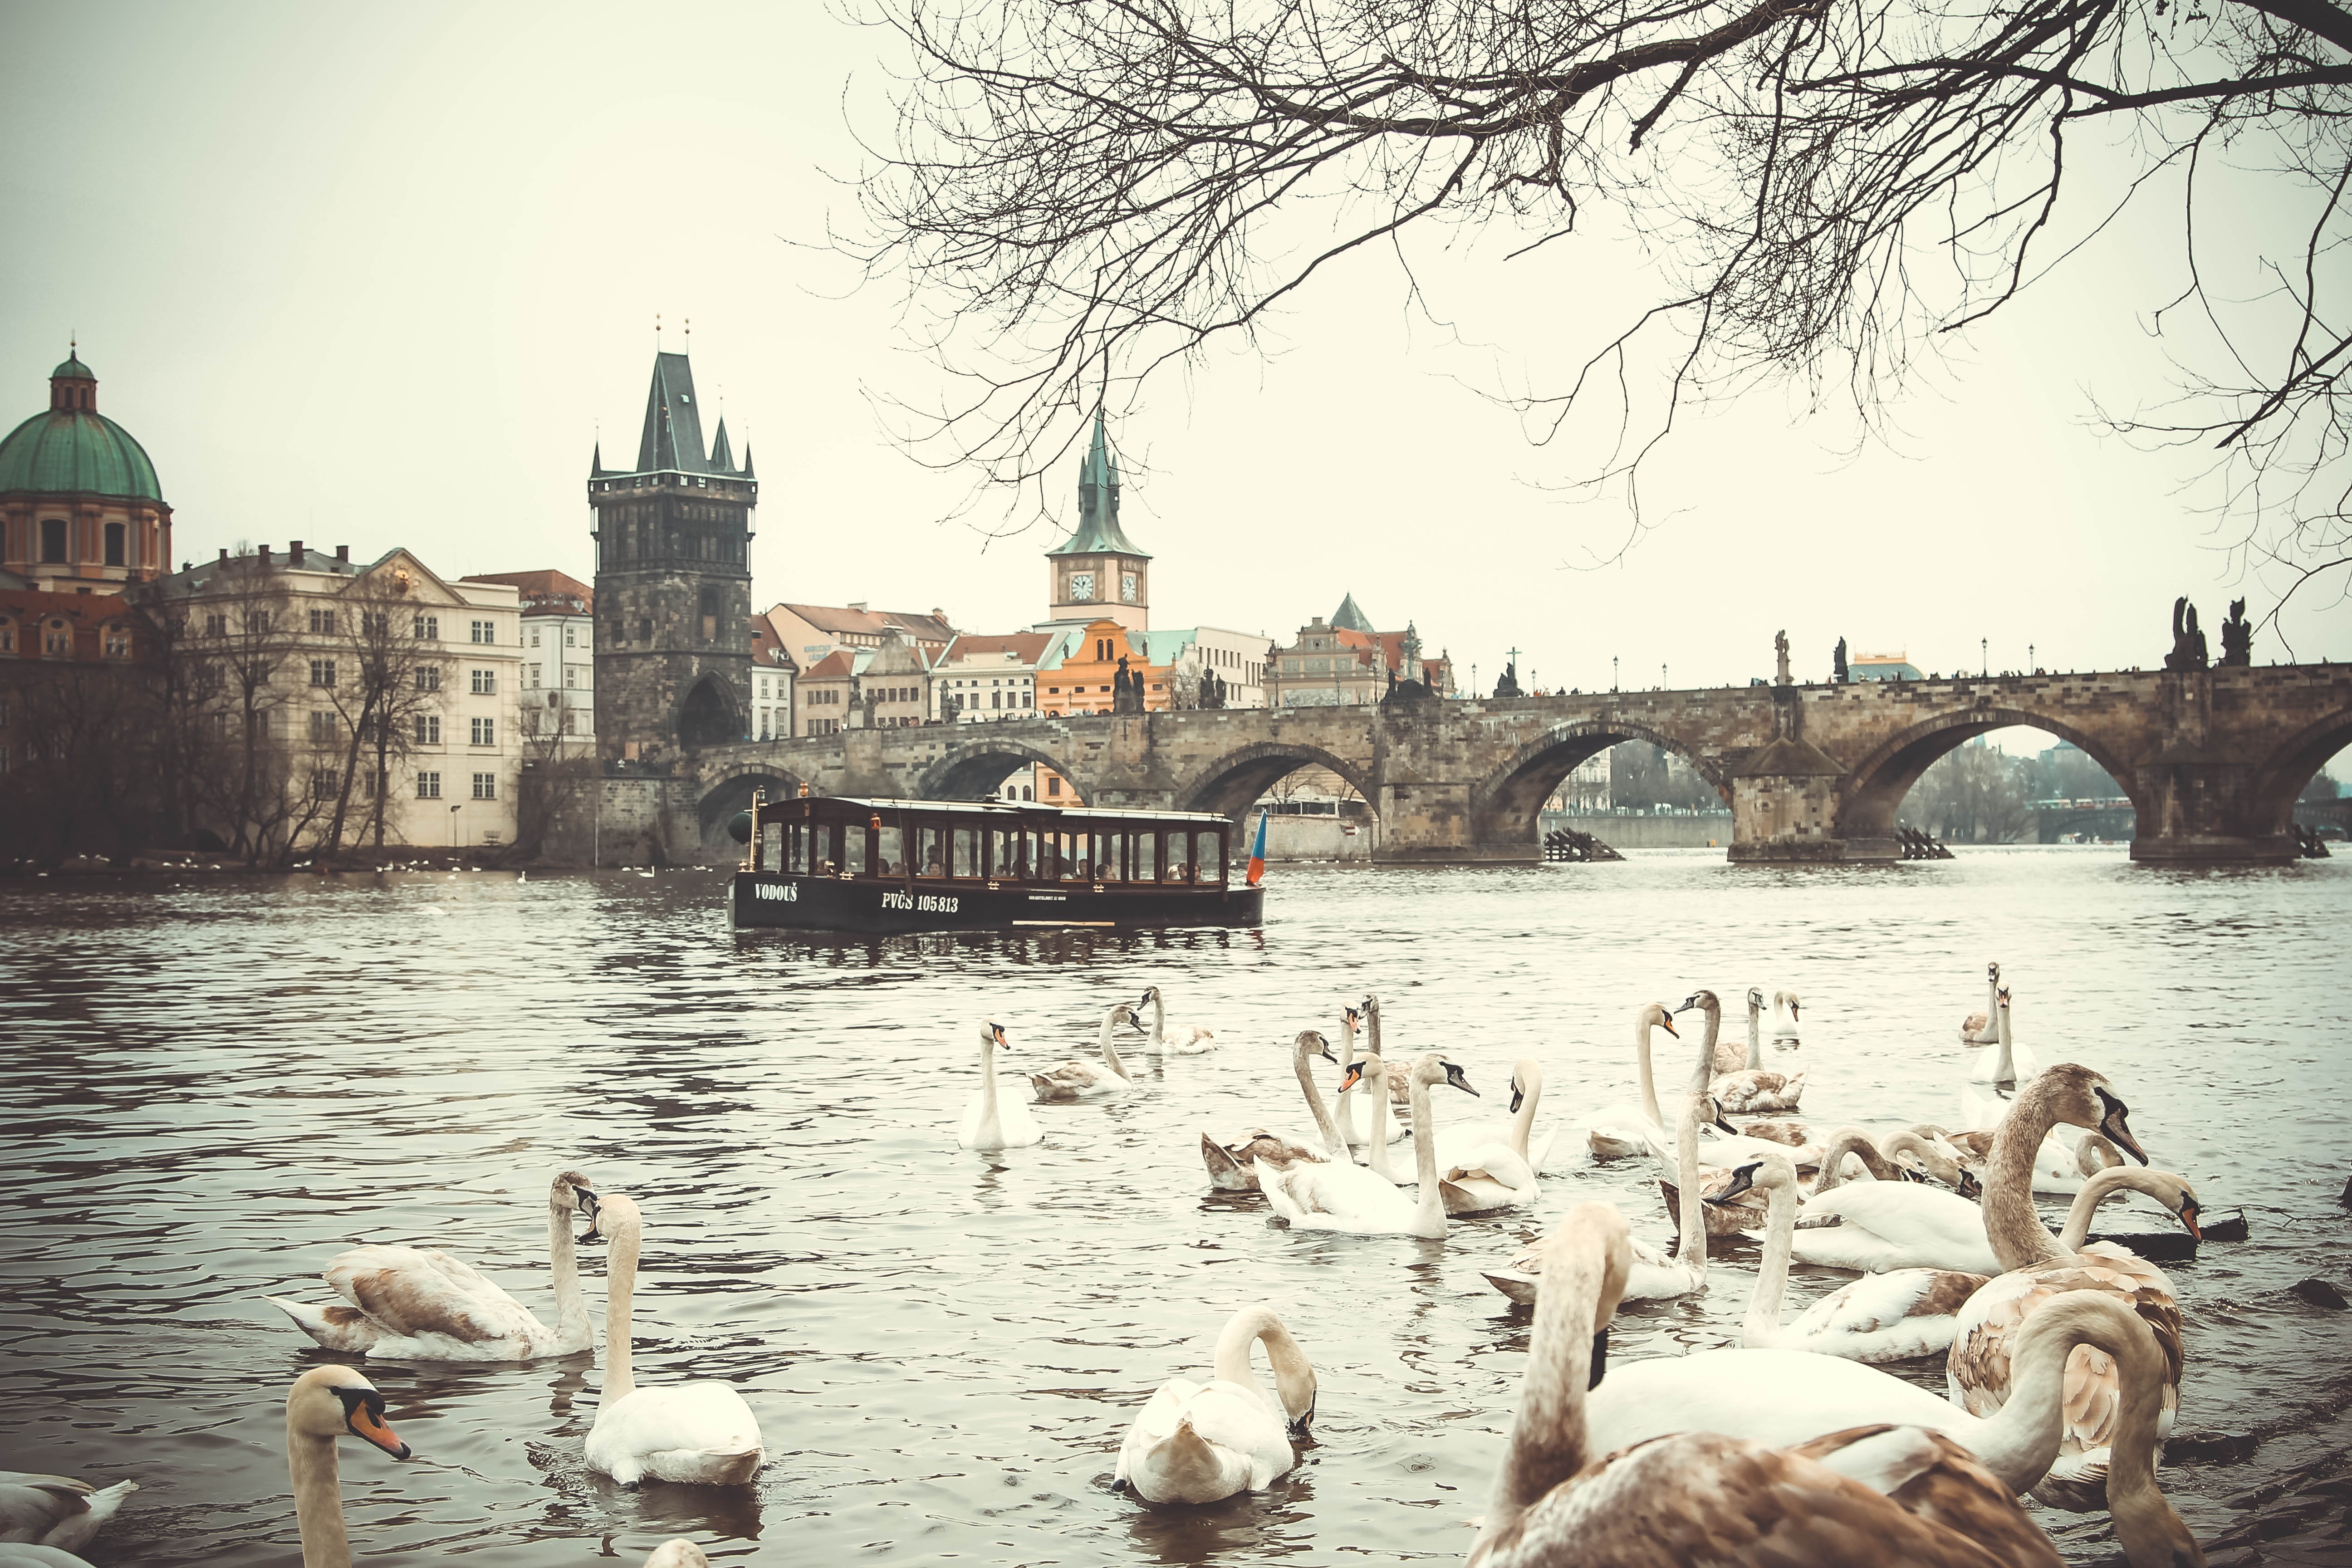
water, nature, winter, white, morning, river, reflection, prague, waterway, birds, swan, duck, swans, beautiful, waterfowl, water bird, tender, white swan, czech republic, tenderness, charles bridge, mirror reflection, ducks geese and swans